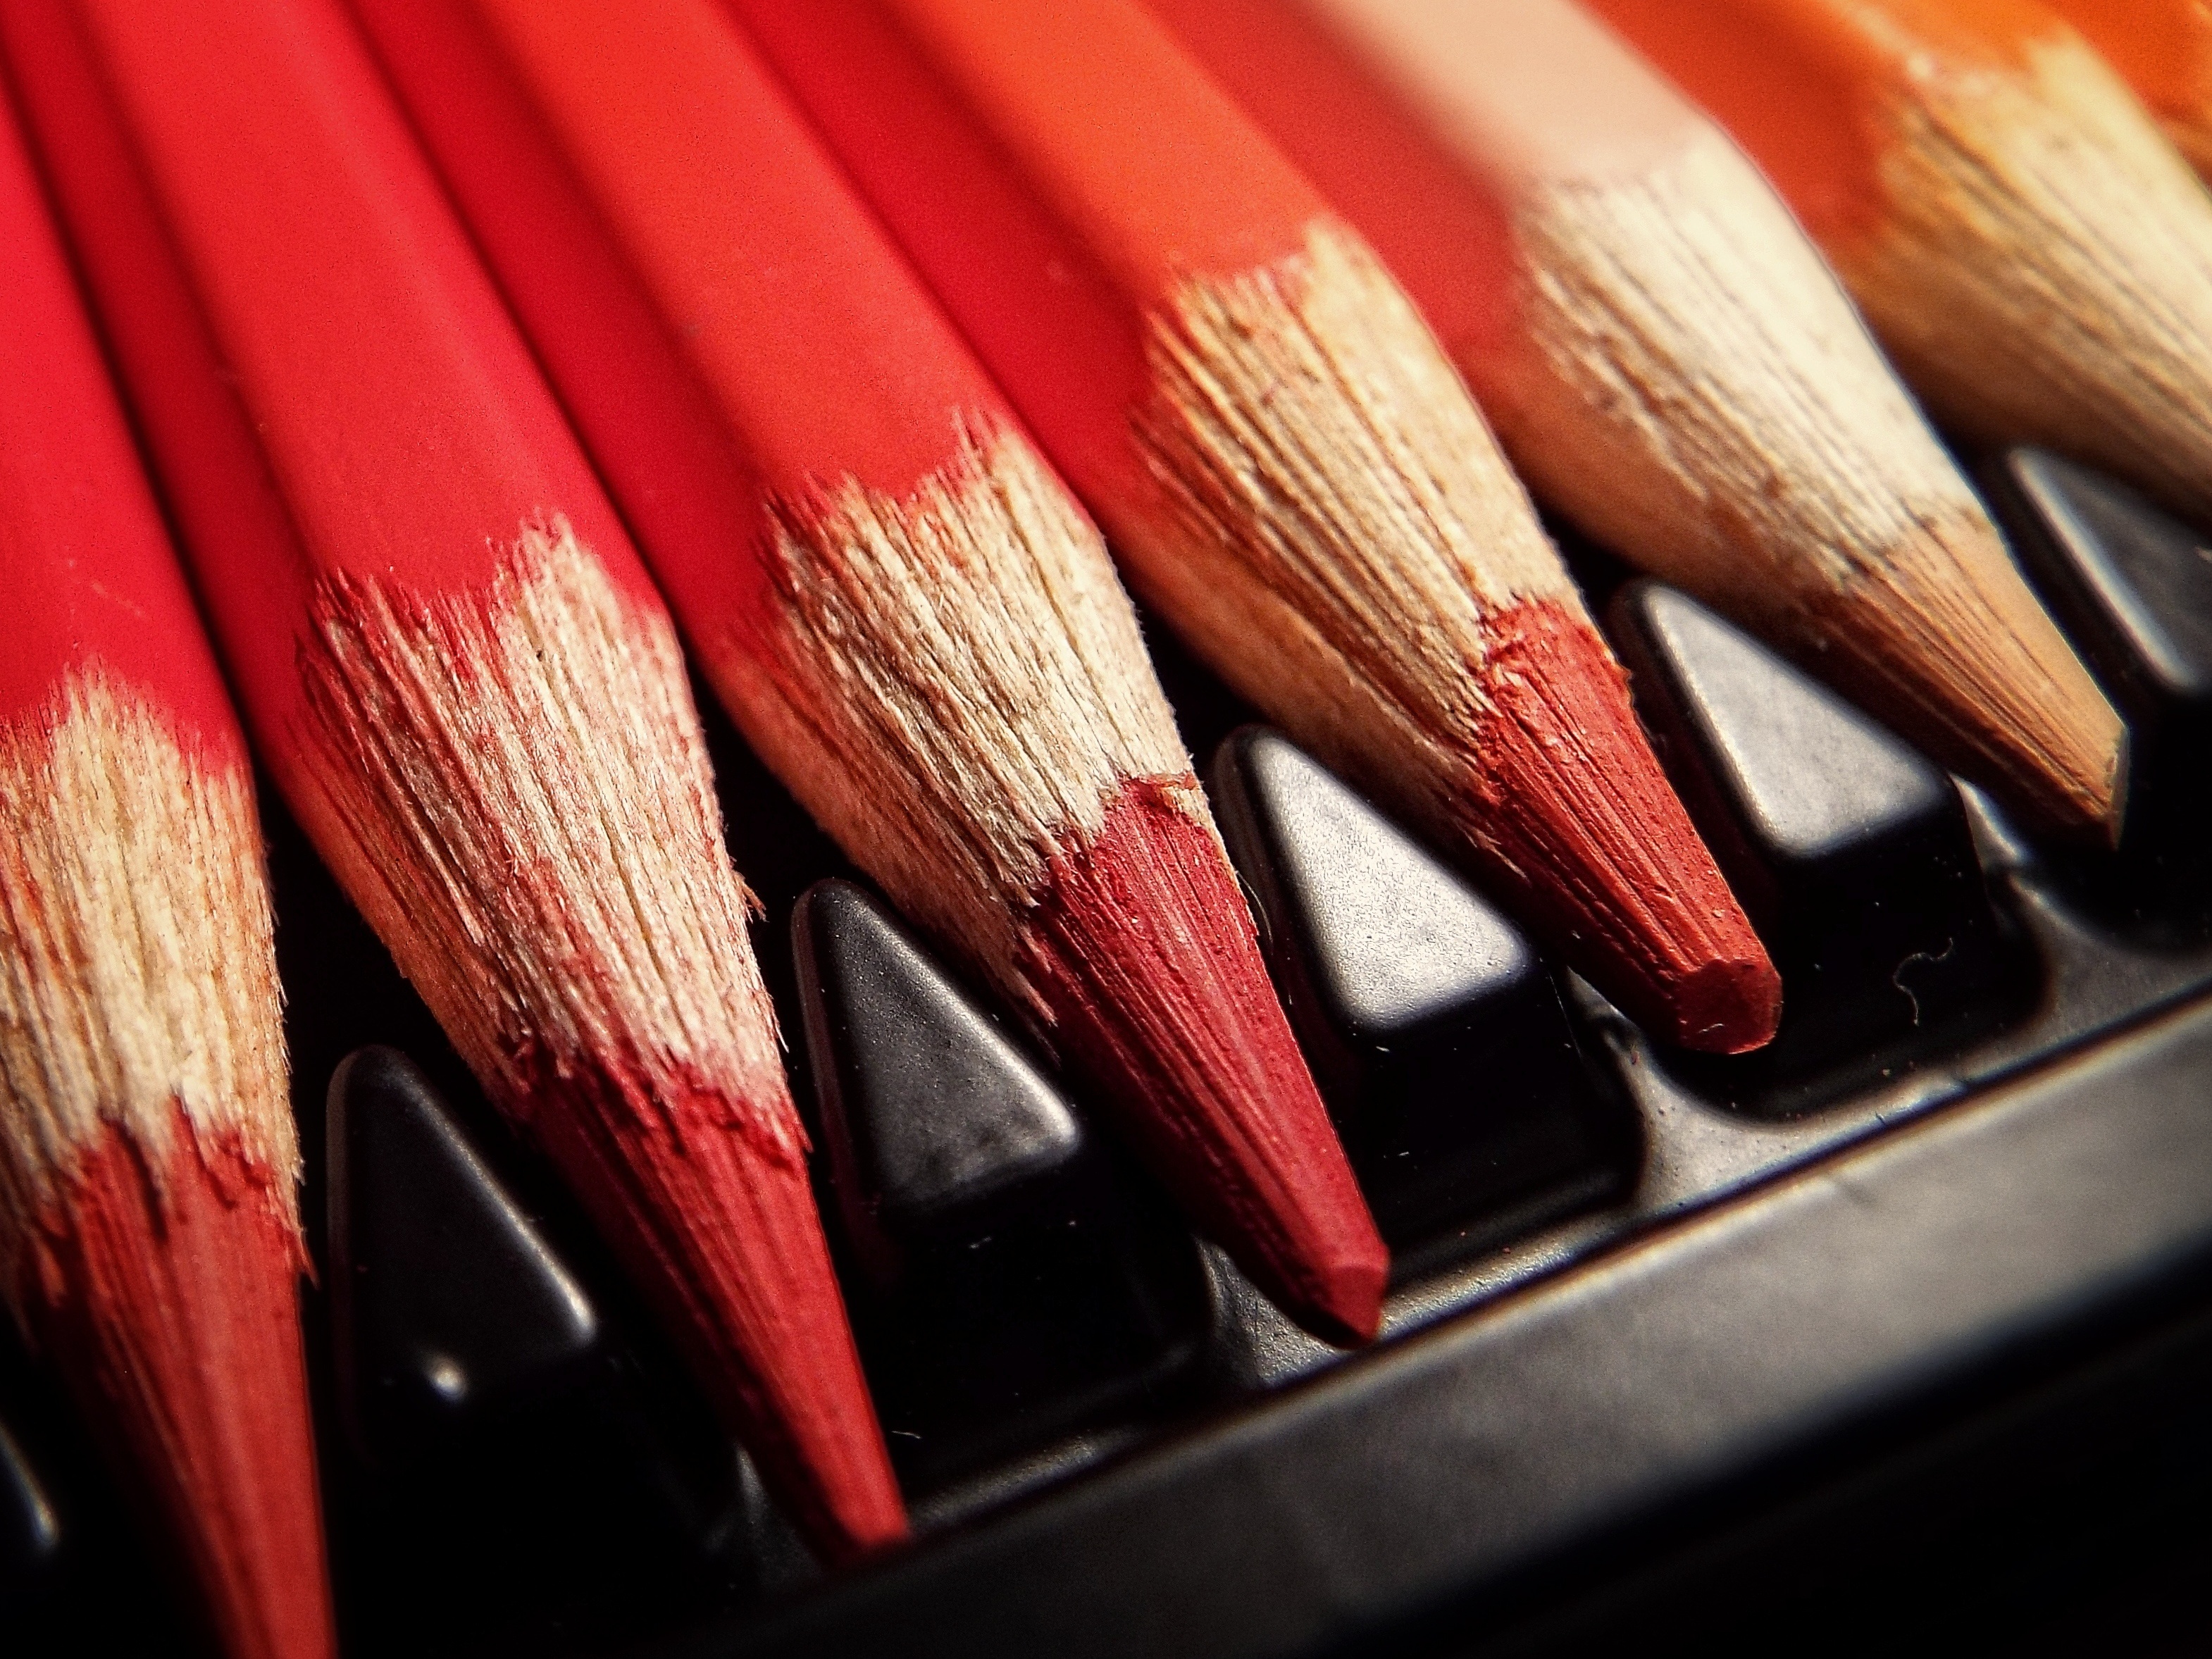
hand, red, color, macro, close up, drawing, crayons